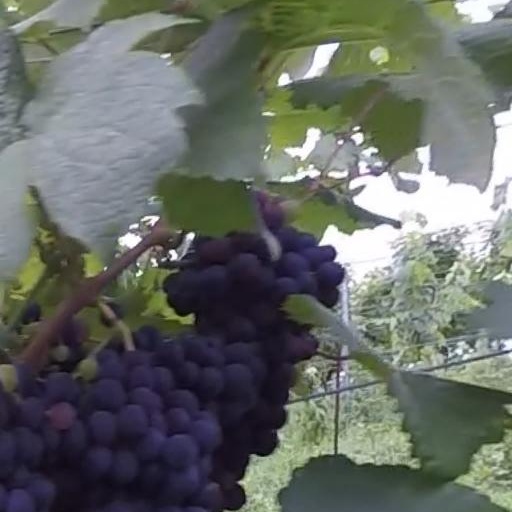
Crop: grape